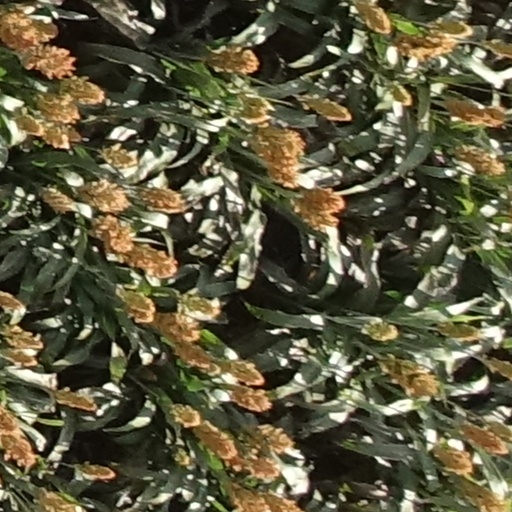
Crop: sorghum